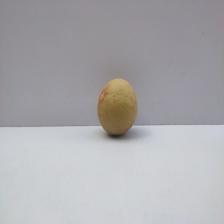
Size: Medium